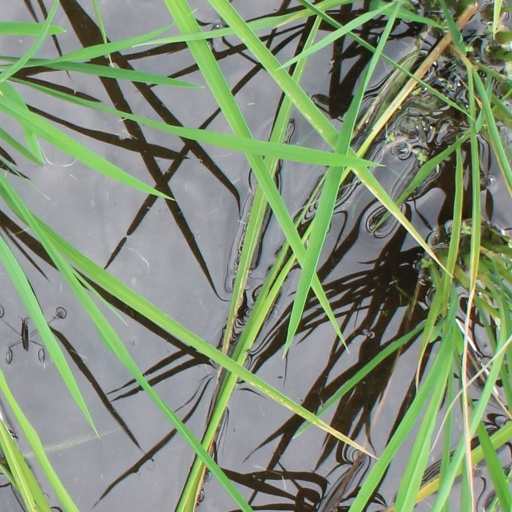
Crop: rice